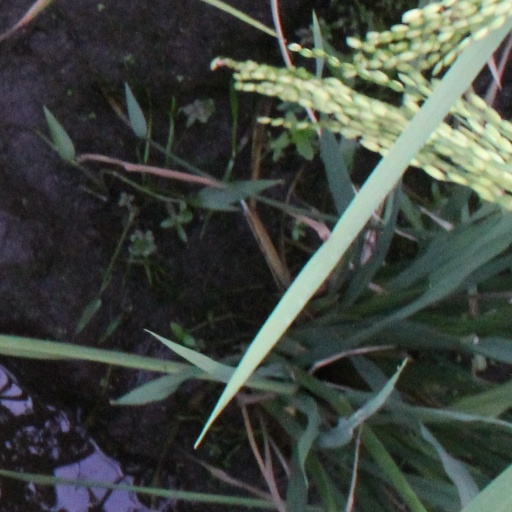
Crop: rice